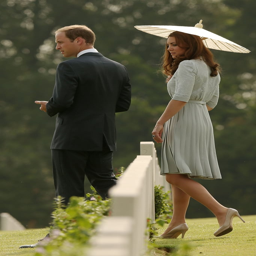
noble person donned a dress with a white parasol to visit a city with organization leader .